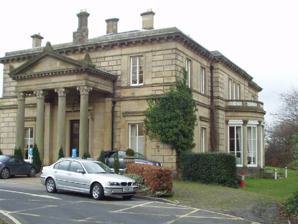
Building: Roundhay Hall
Country: United Kingdom
Year built: 1842
Hospital in West Yorkshire, England Roundhay Hall Type Hospital Location Leeds , West Yorkshire , England Coordinates 53°49′37″N 1°30′50″W / 53.82694°N 1.51389°W / 53.82694; -1.51389 OS grid reference SE 320 374 Built 1842 Built for William Smith Architectural style(s) Neo-classical Listed Building – Grade II Official name Roundhay Hall Hospital Designated 5 August 1976 Reference no. 1375029 Location of Roundhay Hall in Leeds Roundhay Hall is a Grade II listed building in Leeds , West Yorkshire , England. Built in the 19th century as a residence for William Smith, the building is now a hospital. The hall is in the Neo-classical style and is a design of Yorkshire architect Samuel Sharp. Originally known as Allerton Hall, the property is now known as Spire Leeds Hospital. History In 1838 William Smith a local cloth merchant purchased 20 acres (81,000 m 2 ) of land in Chapel Allerton and commissioned Samuel Sharp to design a house for him. Construction started in 1841 and the building was completed the following year. Smith called the house Allerton Hall and lived there until his death in 1868 after which the hall was inherited by his children.  The Smith children sold the hall in 1872 to the Bowring family who owned the hall until 1913. The Bowring family sold the hall in October 1913 to Leeds businessman Edward Brotherton (later Lord Brotherton). Brotherton renamed the hall to Roundhay Hall and lived at the house and also Kirkham Hall and until his death in 1930. During the First World War Brotherton turned part of the house over to the military for use as a hospital. Brotherton bequeathed the property to Dorothy Una Ratcliffe the wife of his nephew, Charles.  Dorothy and Charles lived at the hall for a while but divorced in 1932 and while Dorothy retained the house, she remarried and spent much time travelling. In 1935 Ratcliffe offered the hall to Leeds Corporation but the offer was turned down by the Corporation and the house was sold to Edward Broadbent. At the start of the Second World War Broadbent gave the use of the hall to Leeds General Infirmary (LGI) who made the hall a 62-bed annexe. At the end of the war Broadbent offered the sale of the hall to Leeds Corporation but when the Corporation declined the purchase for a second time, Broadbent instead sold the hall to the LGI. The LGI converted the hall into a preliminary nursing training school. The LGI kept the nursing school at the hall until 1969 when it was relocated to the city centre. Between 1974 and 1984 the hall was the temporary home of the Leeds Hospital for Women while the hospital site in the city centre was redeveloped. By the mid-1980s the hall stood empty and derelict until it was bought by BUPA and extended to make a 78-bed hospital. BUPA sold all the company's hospitals in 2007 to Cinven who created a new company Spire Healthcare and the hall is now known as the Spire Leeds Hospital . Architecture The hall is constructed of ashlar stone with a slate hipped roof . It is formed of two storey and three bays. The west facing which forms the main entrance has a large pedimented portico supported by Corinthian columns. The south wall contains a large semi-circular bay window , the roof of which forms a balcony for the second storey room above. See also Listed buildings in Leeds (Roundhay Ward) References